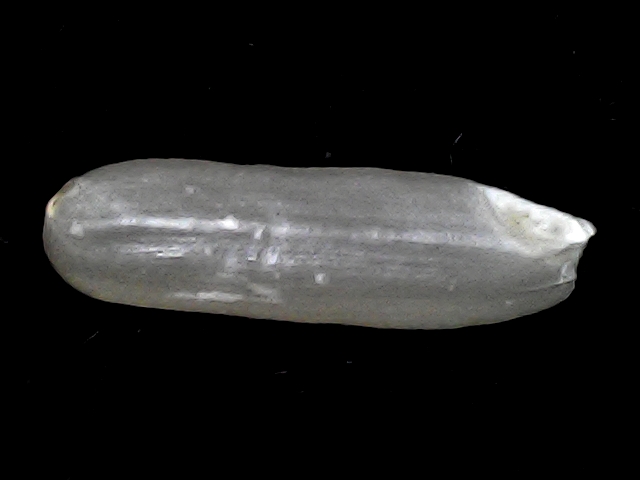
Rice variety: BD57